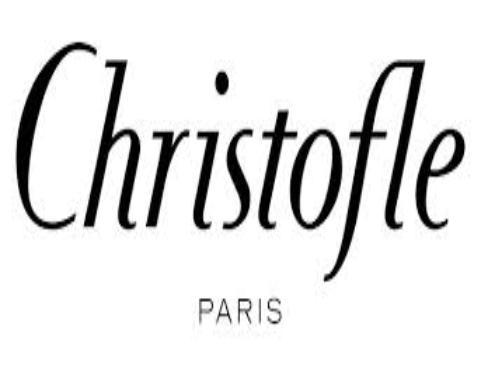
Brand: CHRISTOFLE
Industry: Necessities